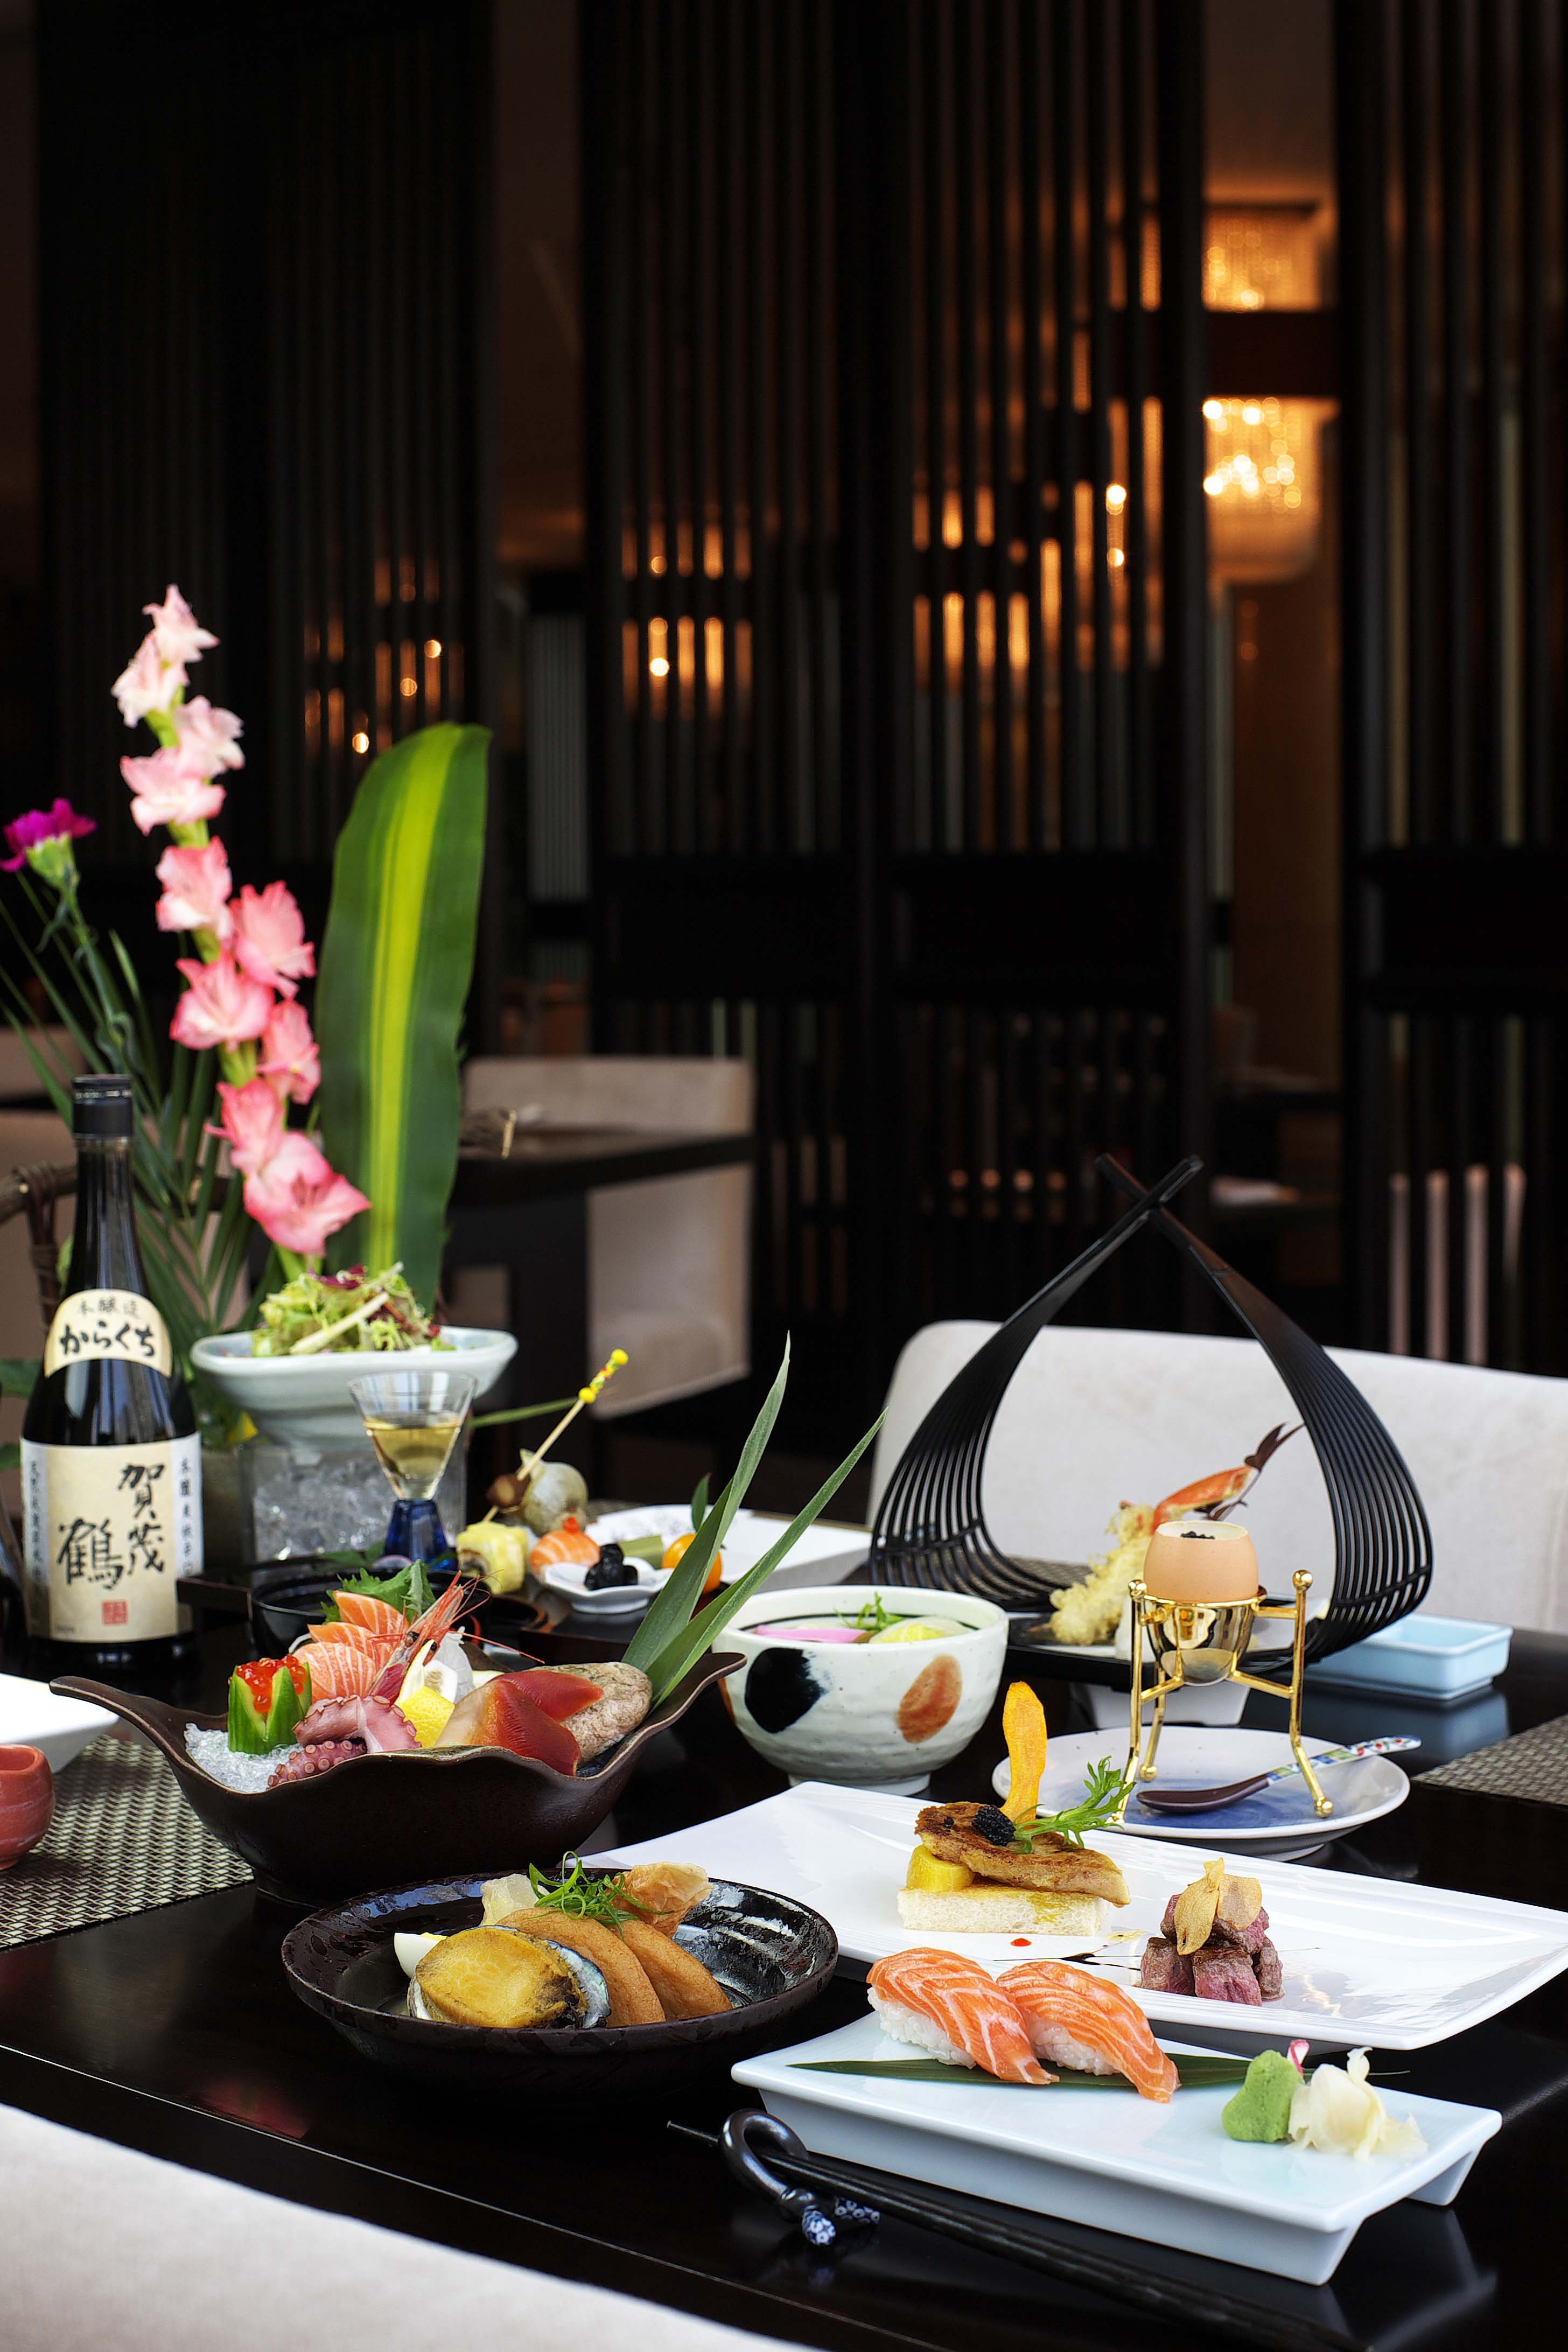
restaurant, dish, meal, food, gourmet, lunch, cuisine, buffet, dinner, western, brunch, sense